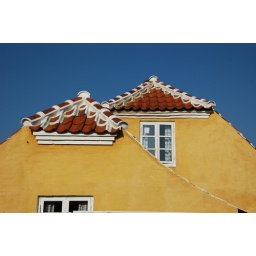
The distinctive yellow of the houses in Skagen.